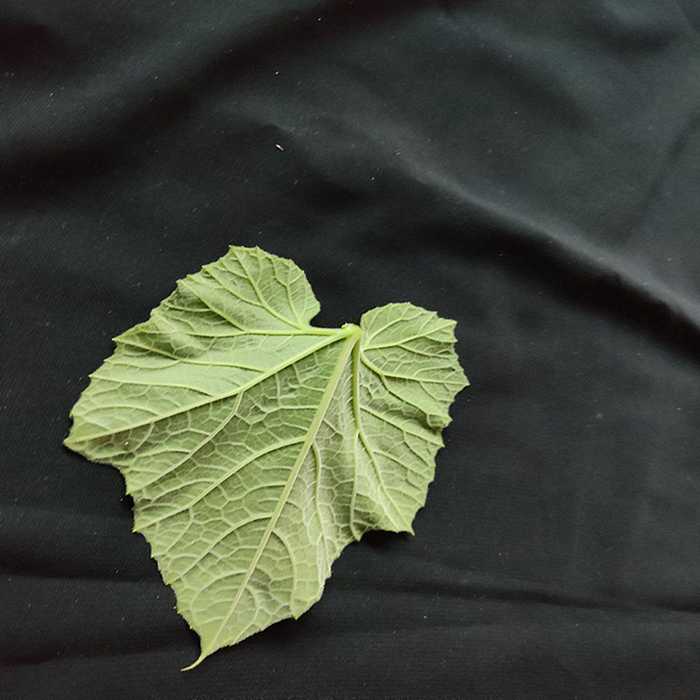
Plant: Bottle gourd
Label: Fresh leaf